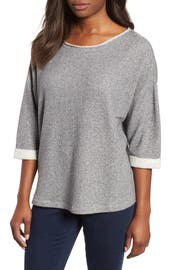
cozy texture defines this essential everyday top that s comfy enough for errand and chic enough for lunch with the girl